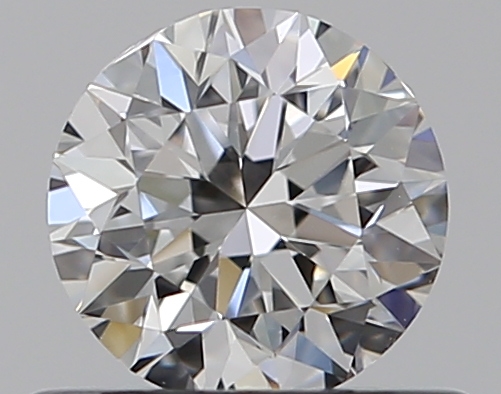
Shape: round
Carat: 0.5
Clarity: VS1
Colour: E
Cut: VG
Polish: EX
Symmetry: GD
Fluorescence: N
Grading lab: GIA
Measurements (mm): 4.96 x 5 x 3.21